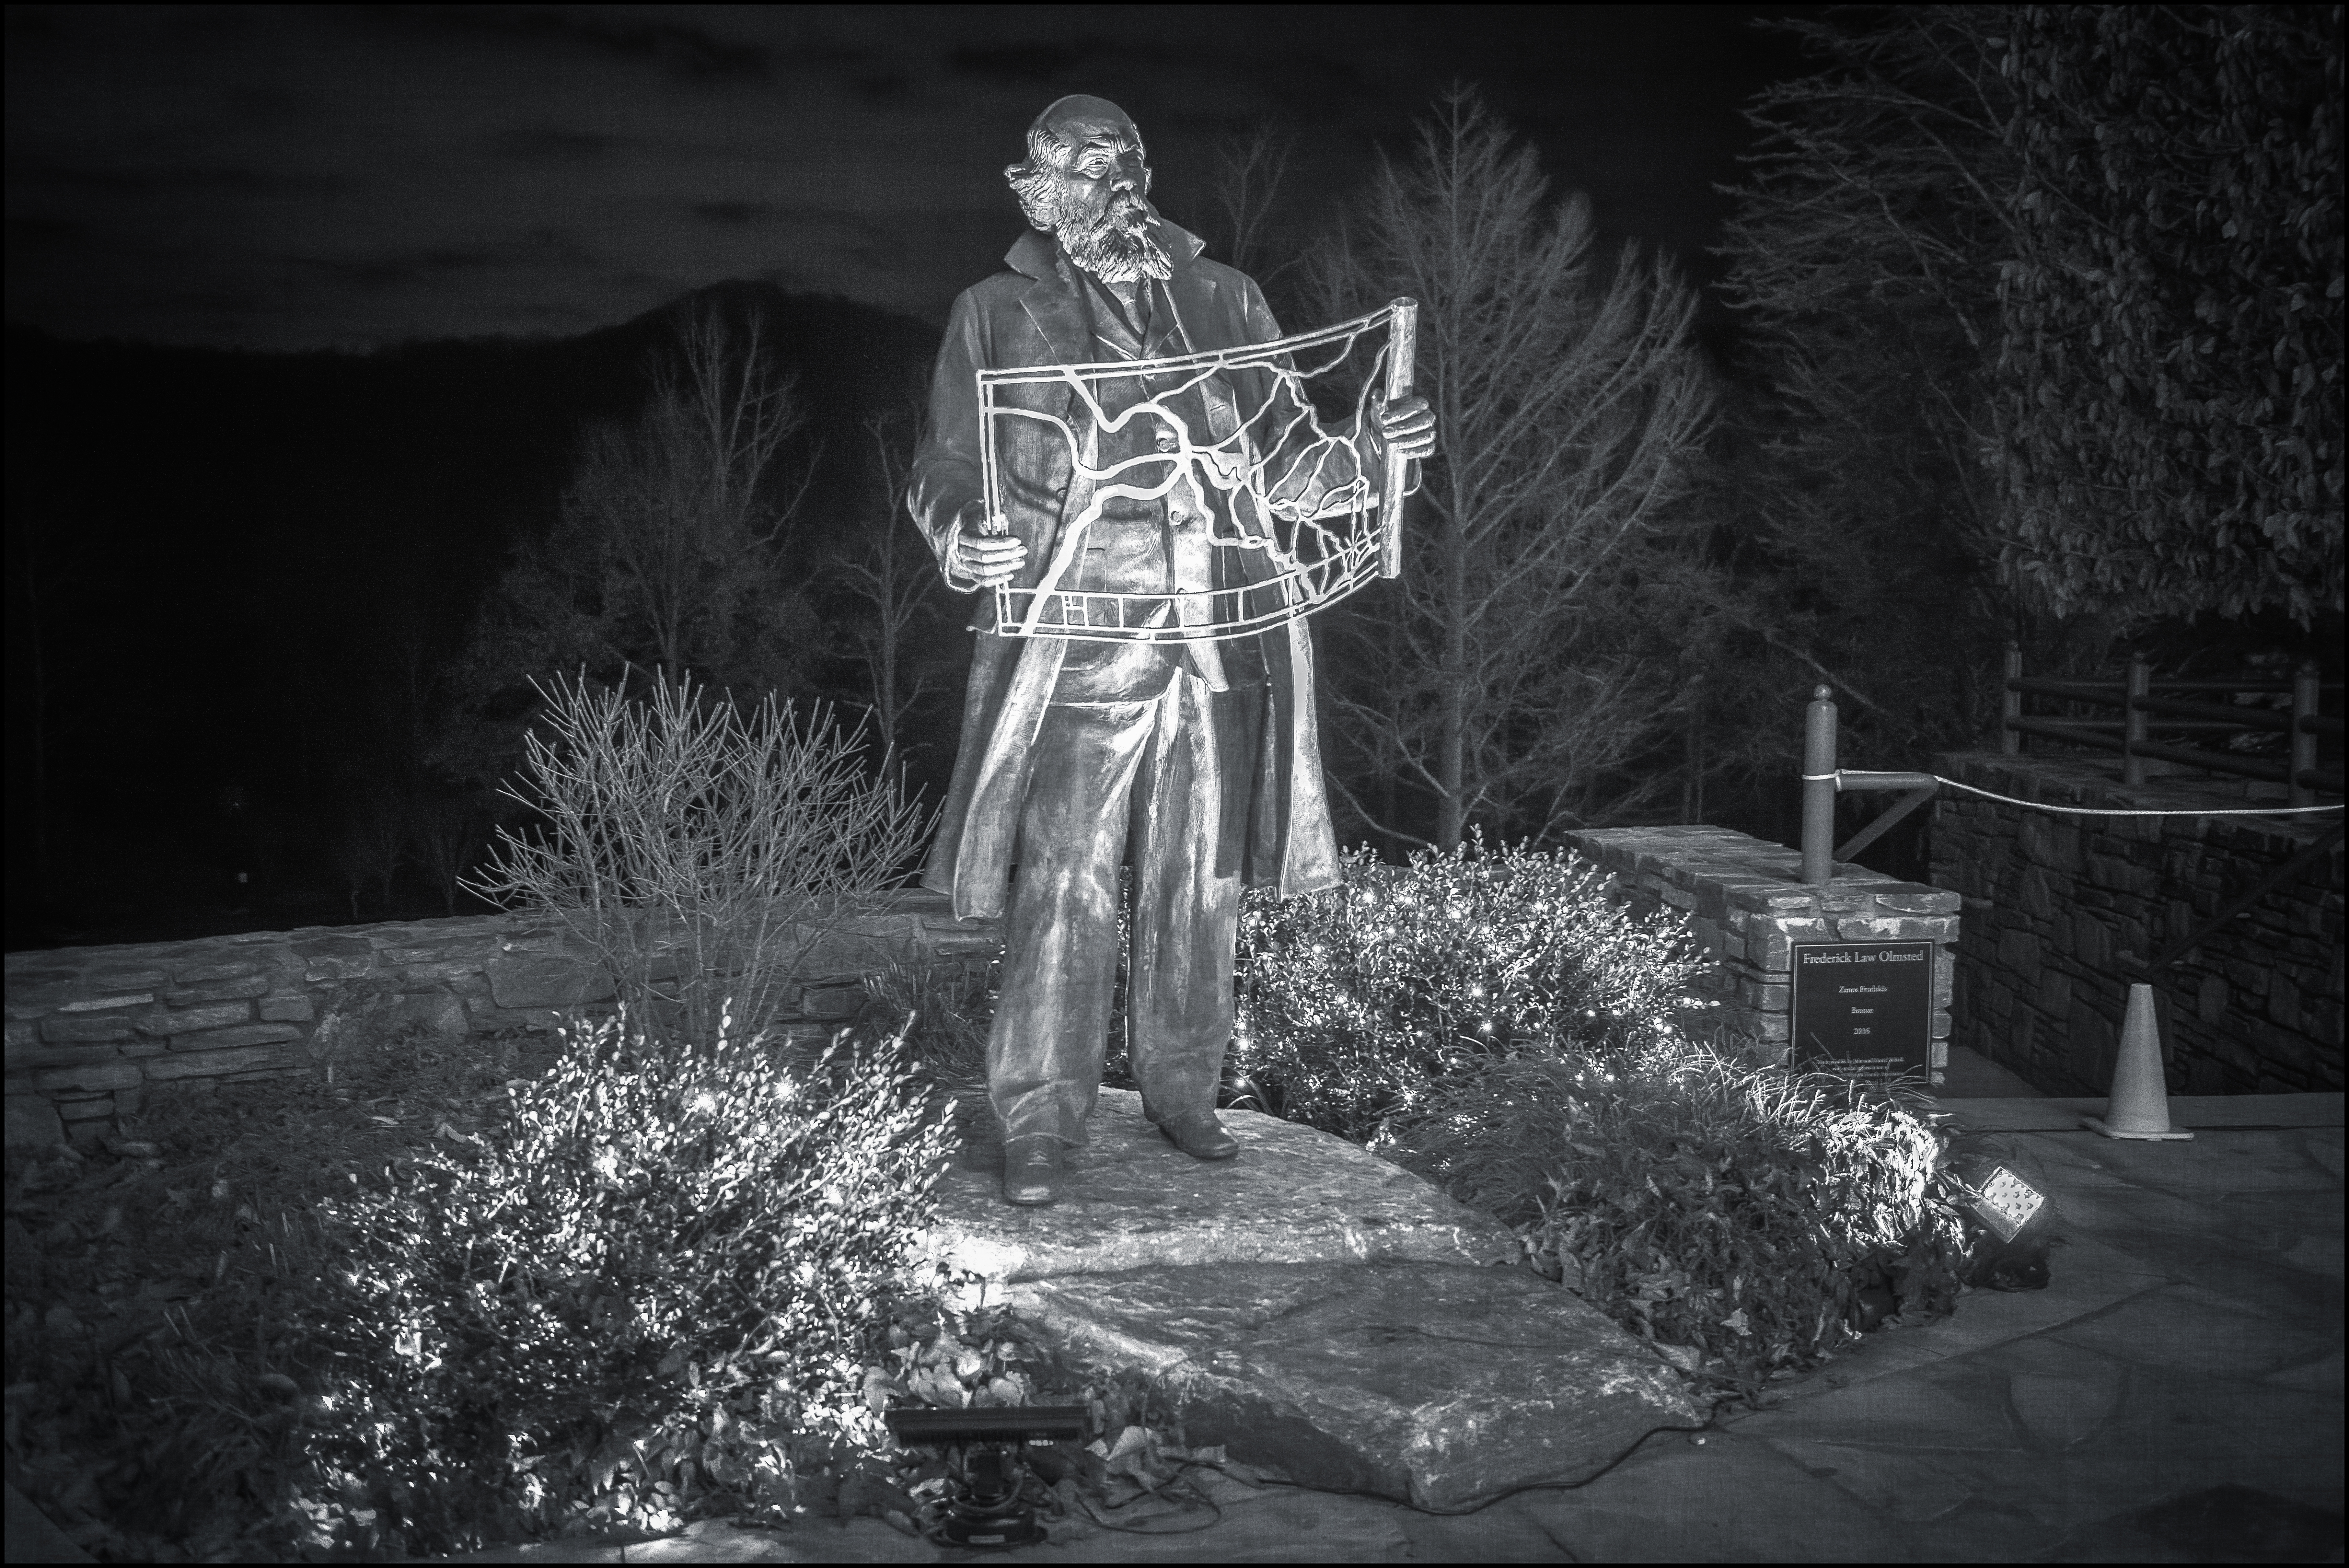
asheville, united states, usa, Arboretet, Arboreto, arboretum, Arboretum Asheville, Arboretum Asheville NC, Arboretum Asheville North Carolina, Asheville Arboretum, Asheville Light Show, asheville nc, Asheville North Carolina, Bent Creek, Bent Creek Experimental Forest, biking, Blue Ridge Quilt Garden, Bonsai Collection, botanical garden, Cliff Dickinson Holly Garden, Cultivated Gardens, d800, Father Of American Landscape Architecture, Frederick Law Olmsted, French Broad River Watershed Training Center, garden, gardens, George Vanderbilt At Biltmore Estate, geotagged, Groomed Trails, Heritage Garden, hiking, landscape, Light Exhibition, light show, National Forest Land, National Forests In North Carolina, National Native Azalea Repository, NC Arboretum, NC Arboretum Asheville, nikon, north carolina, North Carolina Arboretum, North Carolina Arboretum Asheville, Pisgah National Forest, Plants Of Promise Garden, Seasonal Landscape Exhibits, South Asheville North Carolina, Southern Appalachian Mountains, Stream Garden, black, black and white, statue, monochrome photography, standing, darkness, monochrome, sculpture, photography, stock photography, tree, art, night, style